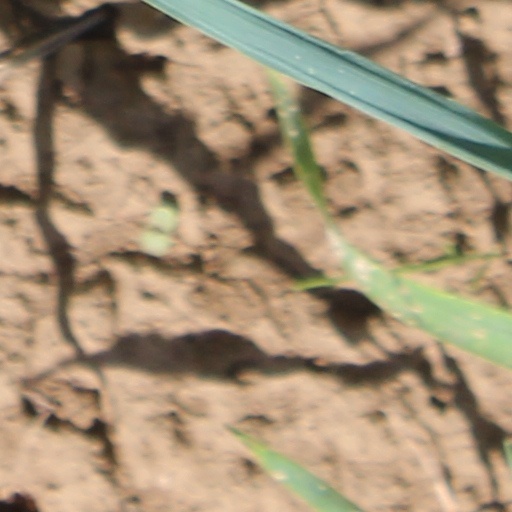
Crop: wheat